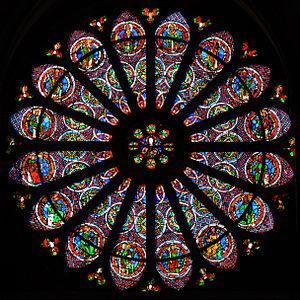
Rose Ouest (façade) de la Basilique Saint-Remi à Reims